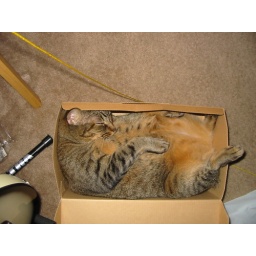
It's like she's in the cat-brick mold, for the house I'm building out of cats.